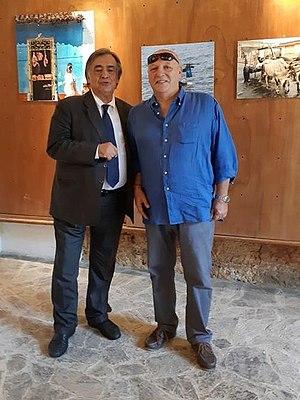
Le Festival del Viaggio est un festival annuel proposé chaque année en juin à Florence et à Palerme.